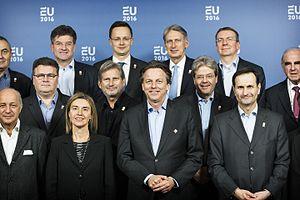
La politique de sécurité et de défense commune fait partie intégrante de la politique étrangère et de sécurité commune de l'Union européenne. La PSDC est un instrument nouveau, beaucoup plus global qu'une alliance de défense, et potentiellement ambitieux puisqu'elle vise à la définition progressive d'une politique de défense commune de l'Union. Son objet premier est de doter l’Union d'une capacité opérationnelle, s’appuyant sur des moyens civils et militaires susceptibles d'être déployés en dehors de l’Union afin d’assurer le maintien de la paix, la prévention des conflits et le renforcement de la sécurité internationale, conformément aux principes de la charte des Nations unies. La PSDC vise à renforcer le rôle de l'UE en matière de gestion internationale des crises, de manière complémentaire et coordonnée avec l'OTAN.